Stanley Ridges

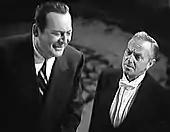
Edward Arnold and Ridges in "Eyes in the Night" (1942)

His better known roles were probably two different characters in one film, one of them the kindly Professor Kingsley and the other the murderous Red Cannon in the thriller "Black Friday" (1940). The Jekyll and Hyde transformations gave Ridges a chance to display his acting ability.